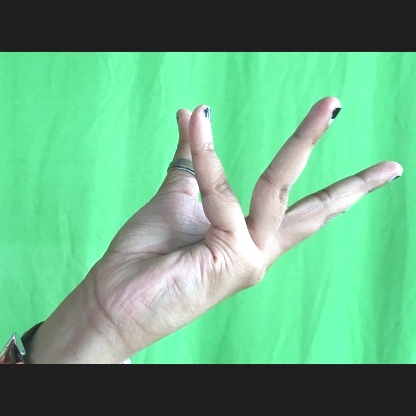
Mudra: Alapadmam